Ridha Behi

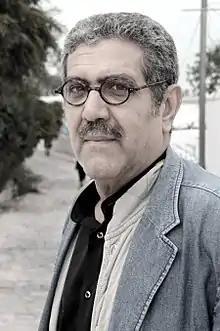
Ridha Behi in 2014

Ridha Behi is a Tunisian director and producer. He is known for The Magic Box and Always Brando (2011).